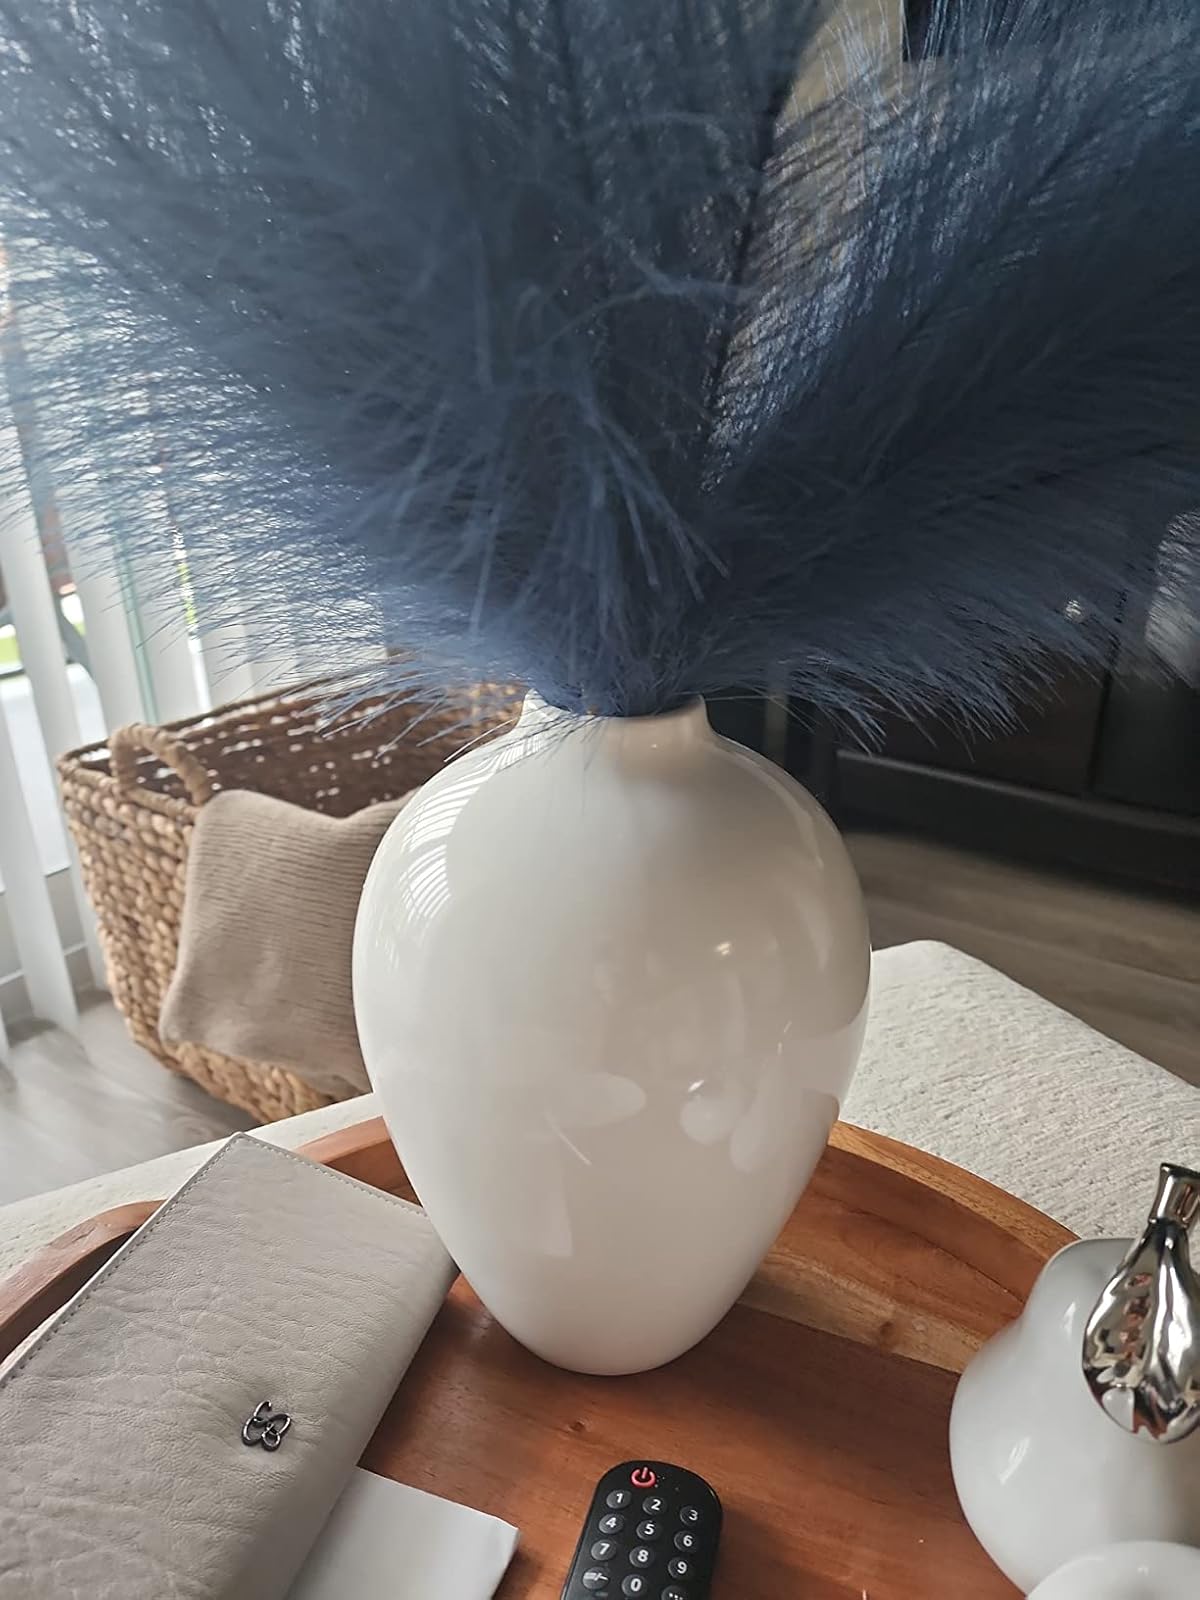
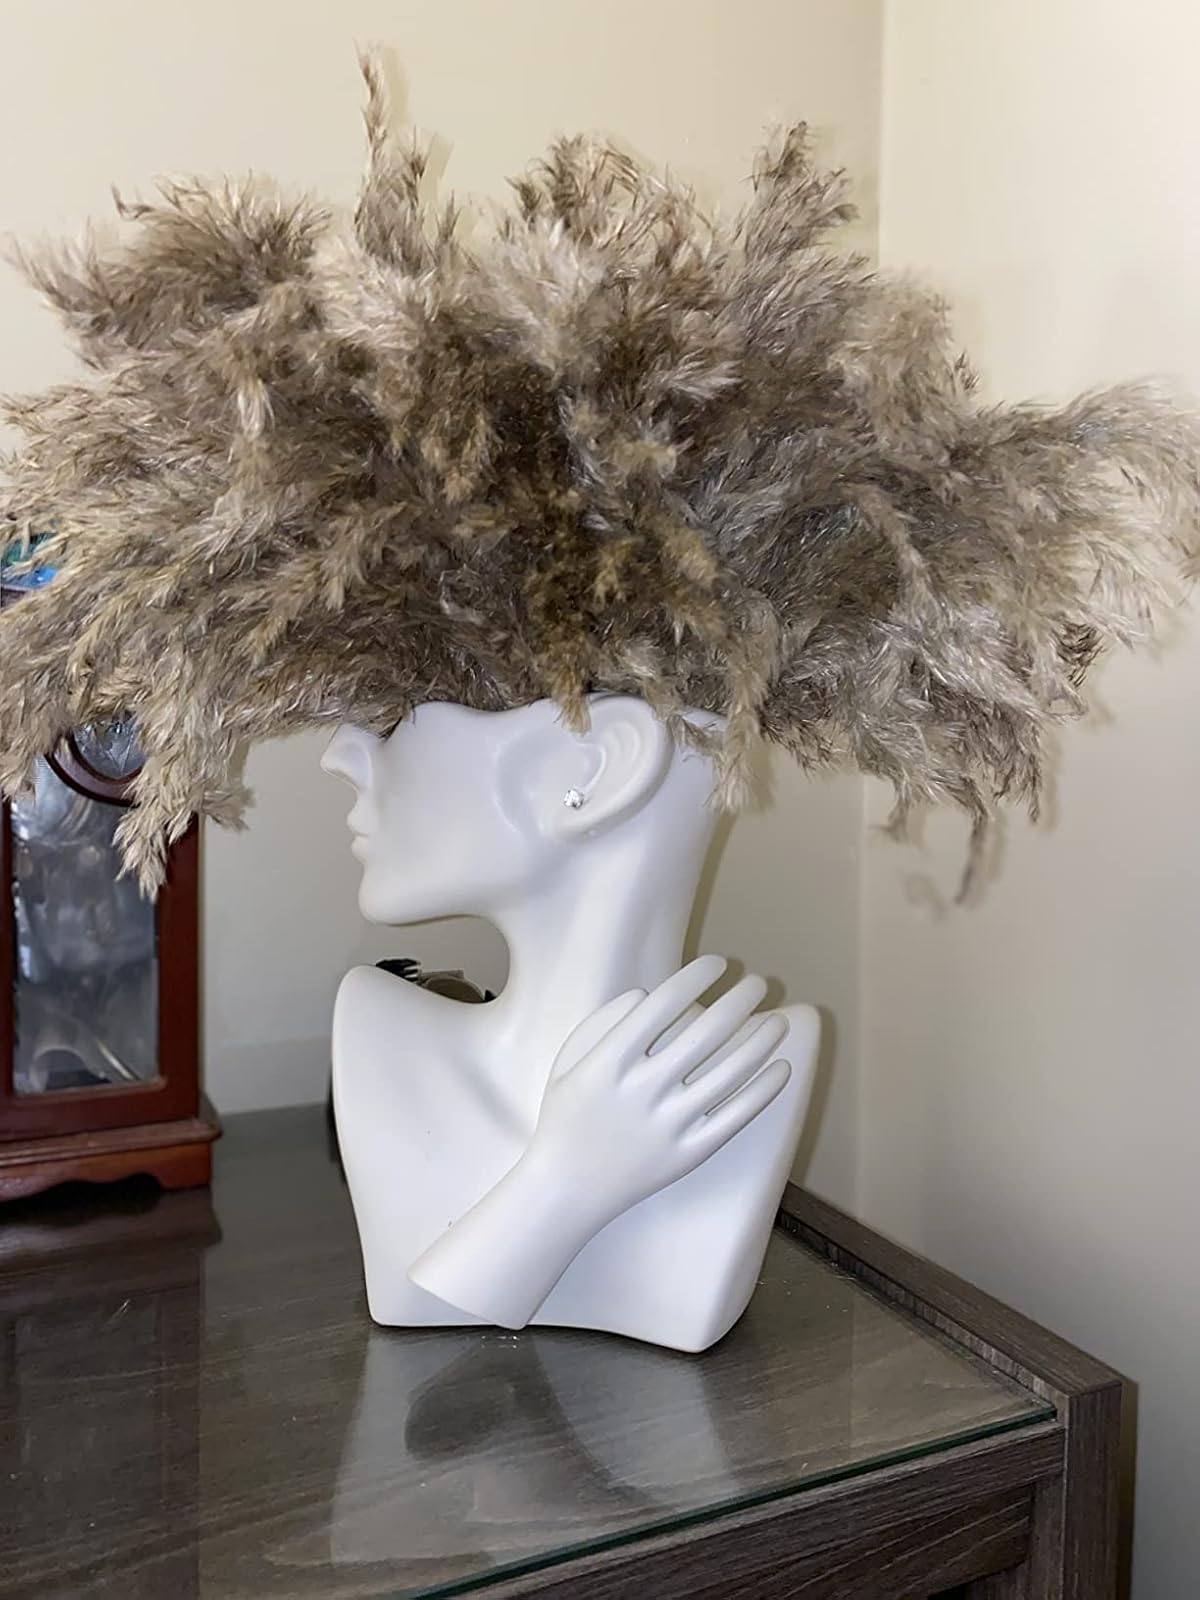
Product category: vase
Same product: no